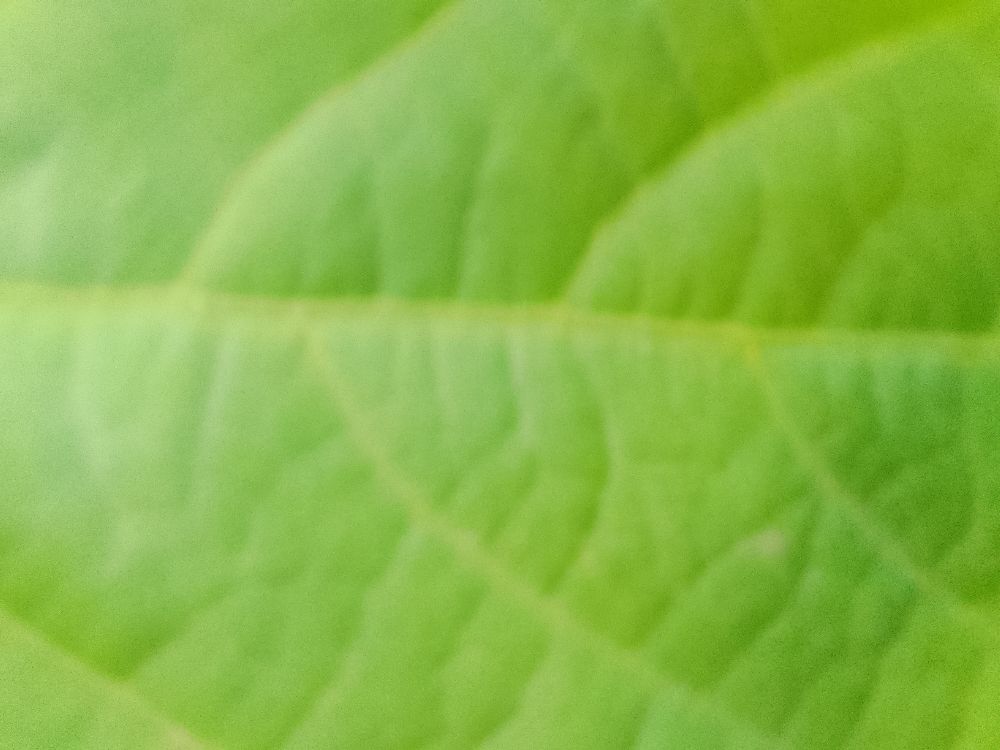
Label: healthy